Operation Calendar

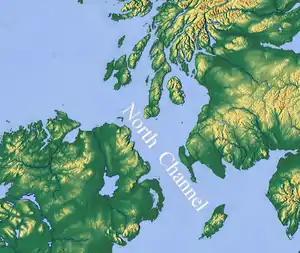

"Wasp" and its destroyers and sailed for the River Clyde, cheered on by crowds of civilians and the workers at the John Brown shipyards. By 14 April, "Wasp" had taken on 52 Spitfires Mk Vc (trop) at King George V dock at Shieldhall. To make room for the Spitfires, the F4F-3 Wildcat fighters of VF-71 were accommodated on the flight deck. "Wasp" and its destroyers sailed that day and were joined by the British battlecruiser (Commodore Charles Daniel) and the destroyers , , and , forming Force W. The ships sailed west-about Ireland and then southwards for the Bay of Biscay.